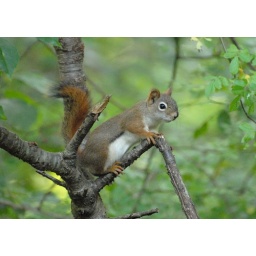
A red squirrel in a tree by one of our bird feeders.